Marvel Studios

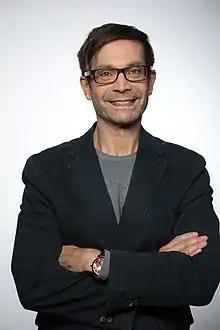
David Maisel conceived a plan for Marvel to finance its own films and became the president of Marvel Studios in 2004.

The next film licensed from Marvel Studios was "Spider-Man" (2002) by Columbia Pictures, directed by Sam Raimi and starring Tobey Maguire as Spider-Man. The film was released on May 3, 2002, grossing $821.7 million worldwide. The early success of "Spider-Man" led the film's studio to issue a seven-figure advance for a sequel. Arad spoke of the deal, "Movies make sequels. Therefore, it's a big economic luxury to know that a movie's going to get a second and third. This is a business of precedence." According to a Lehman Brothers analysis, Marvel Studios made only $62 million for the first two "Spider-Man" films. Marvel was making more from half the consumer product licensing fees while making relatively little from the films, but it was enough for Marvel to regain its financial footing. In October 2002, Marvel Studios announced deals for the Sub-Mariner and Prime with Universal Pictures.